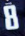
Number: 8